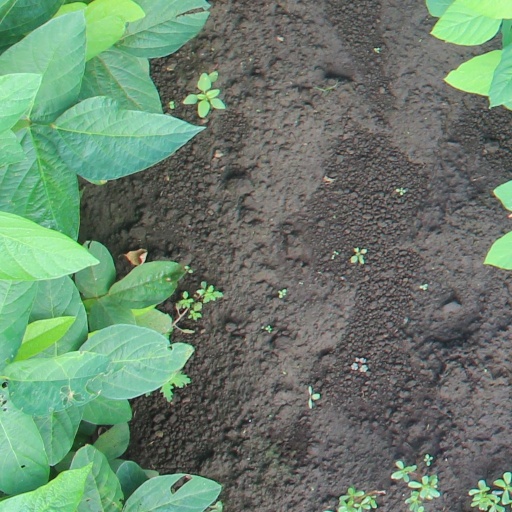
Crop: soybean